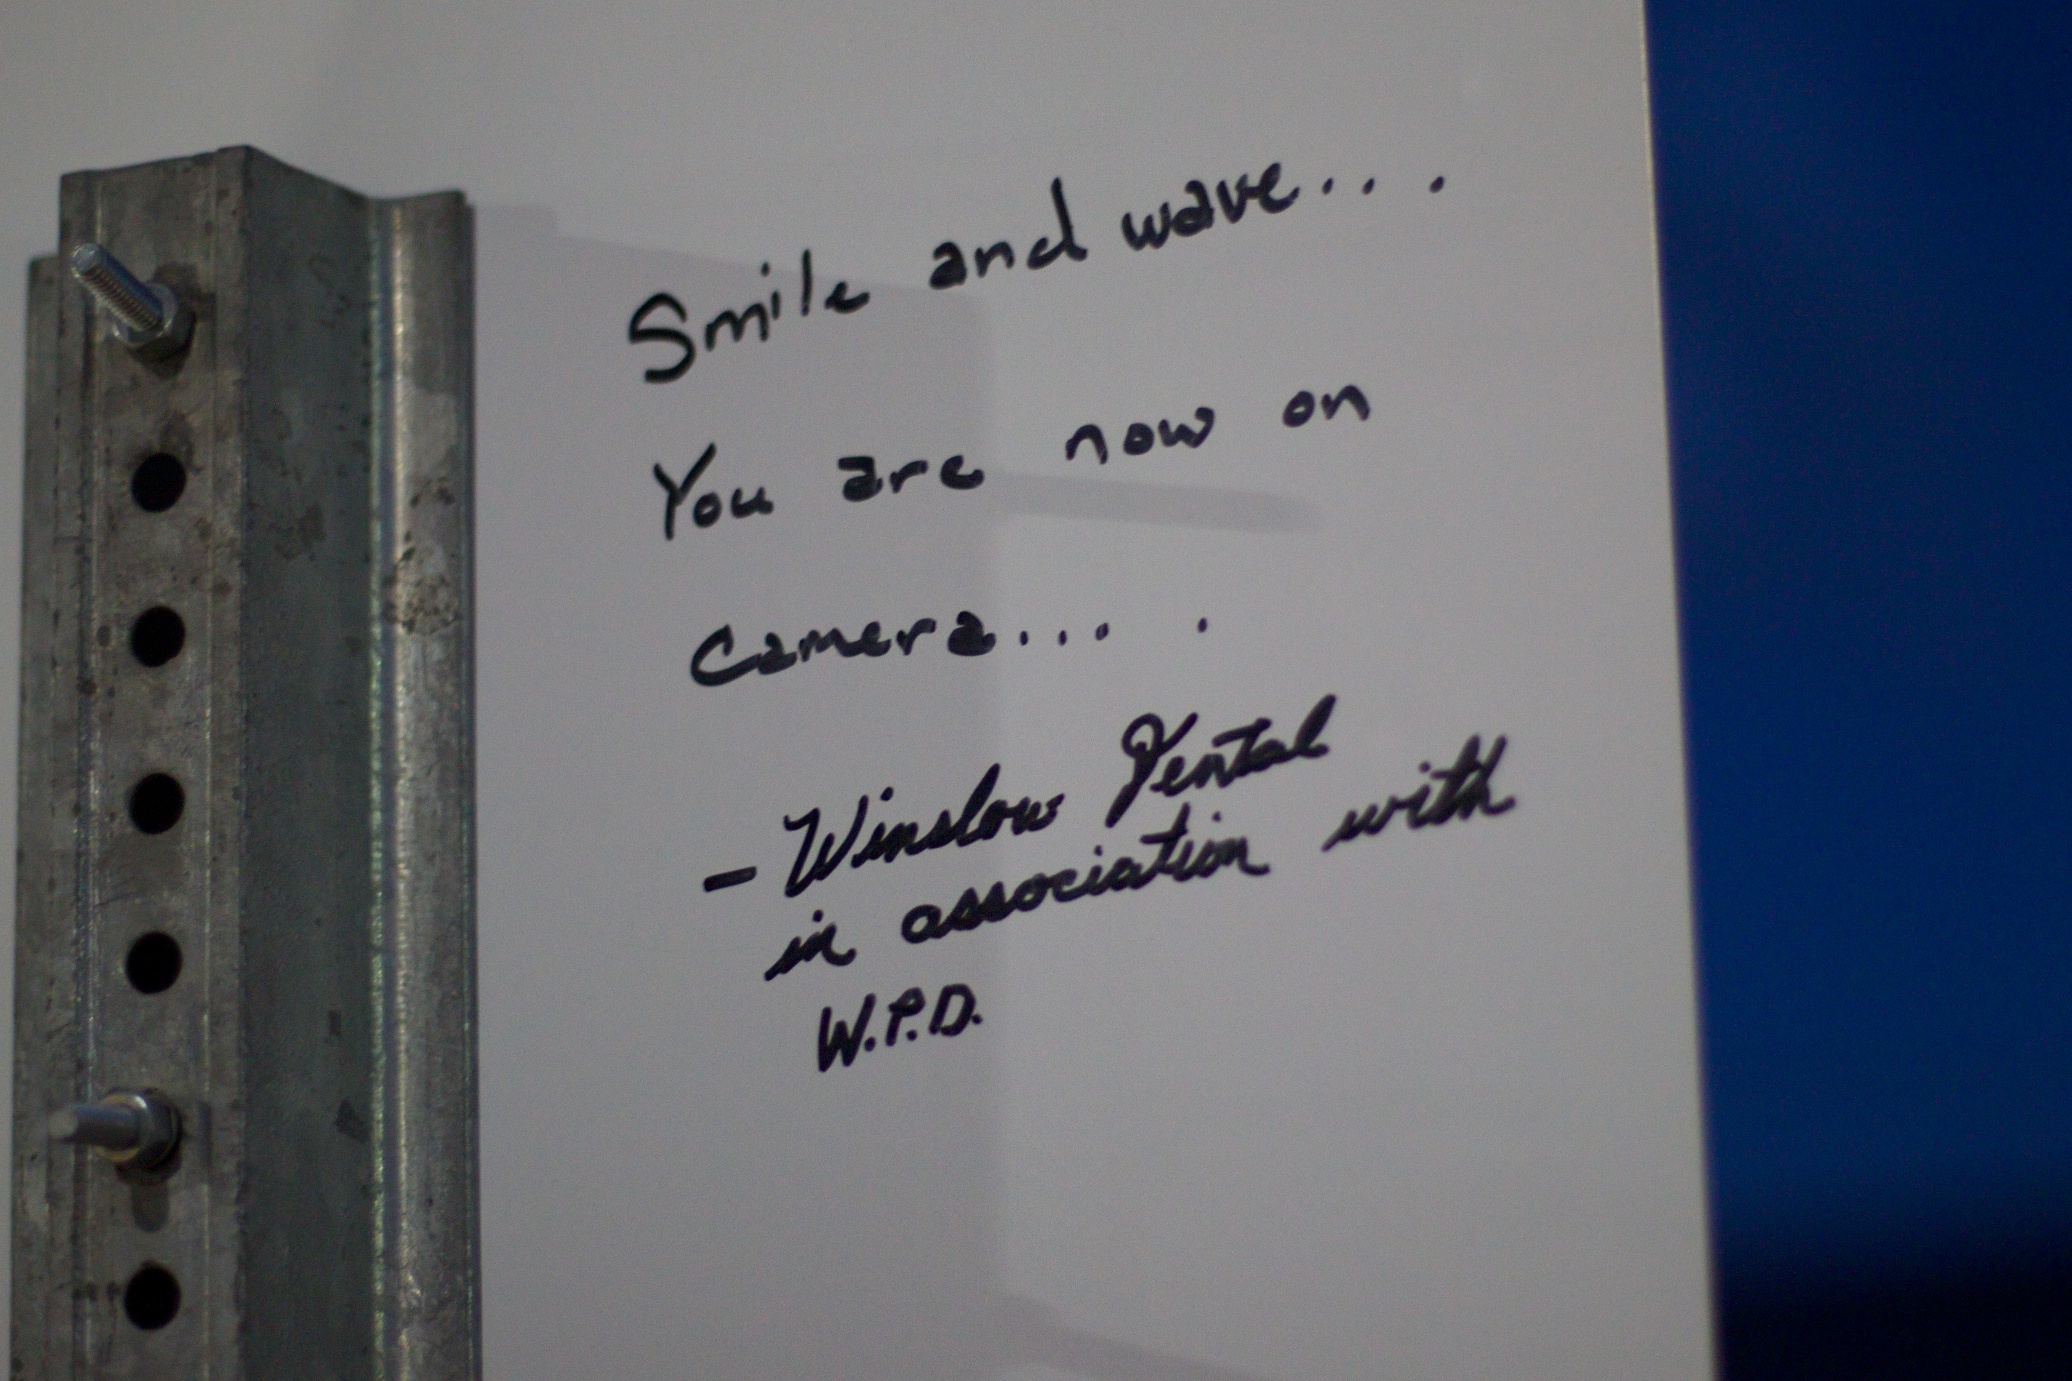
writing, number, font, art, text, handwriting, calligraphy, document, winslow, publicnotes